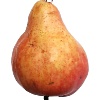
Label: red_pear